Jacques-Bénigne Bossuet

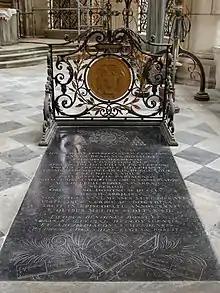
Bossuet's tomb in Meaux cathedral

Until he was over 70 years, Bossuet enjoyed good health, but in 1702 he developed chronic kidney stones. Two years later he was a hopeless invalid, and on 12 April 1704 he died quietly. His funeral oration was given by Charles de la Rue, SJ. He was buried at Meaux Cathedral.